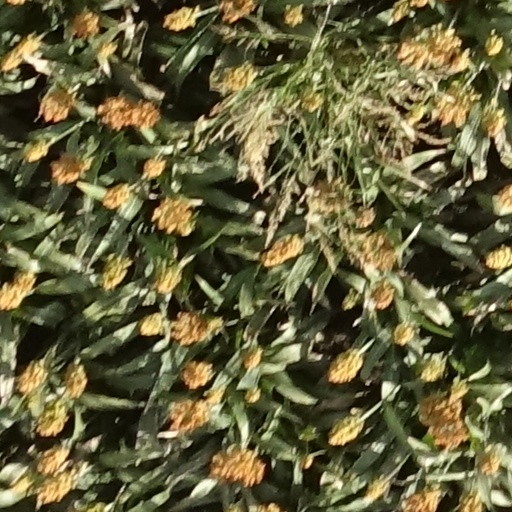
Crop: sorghum